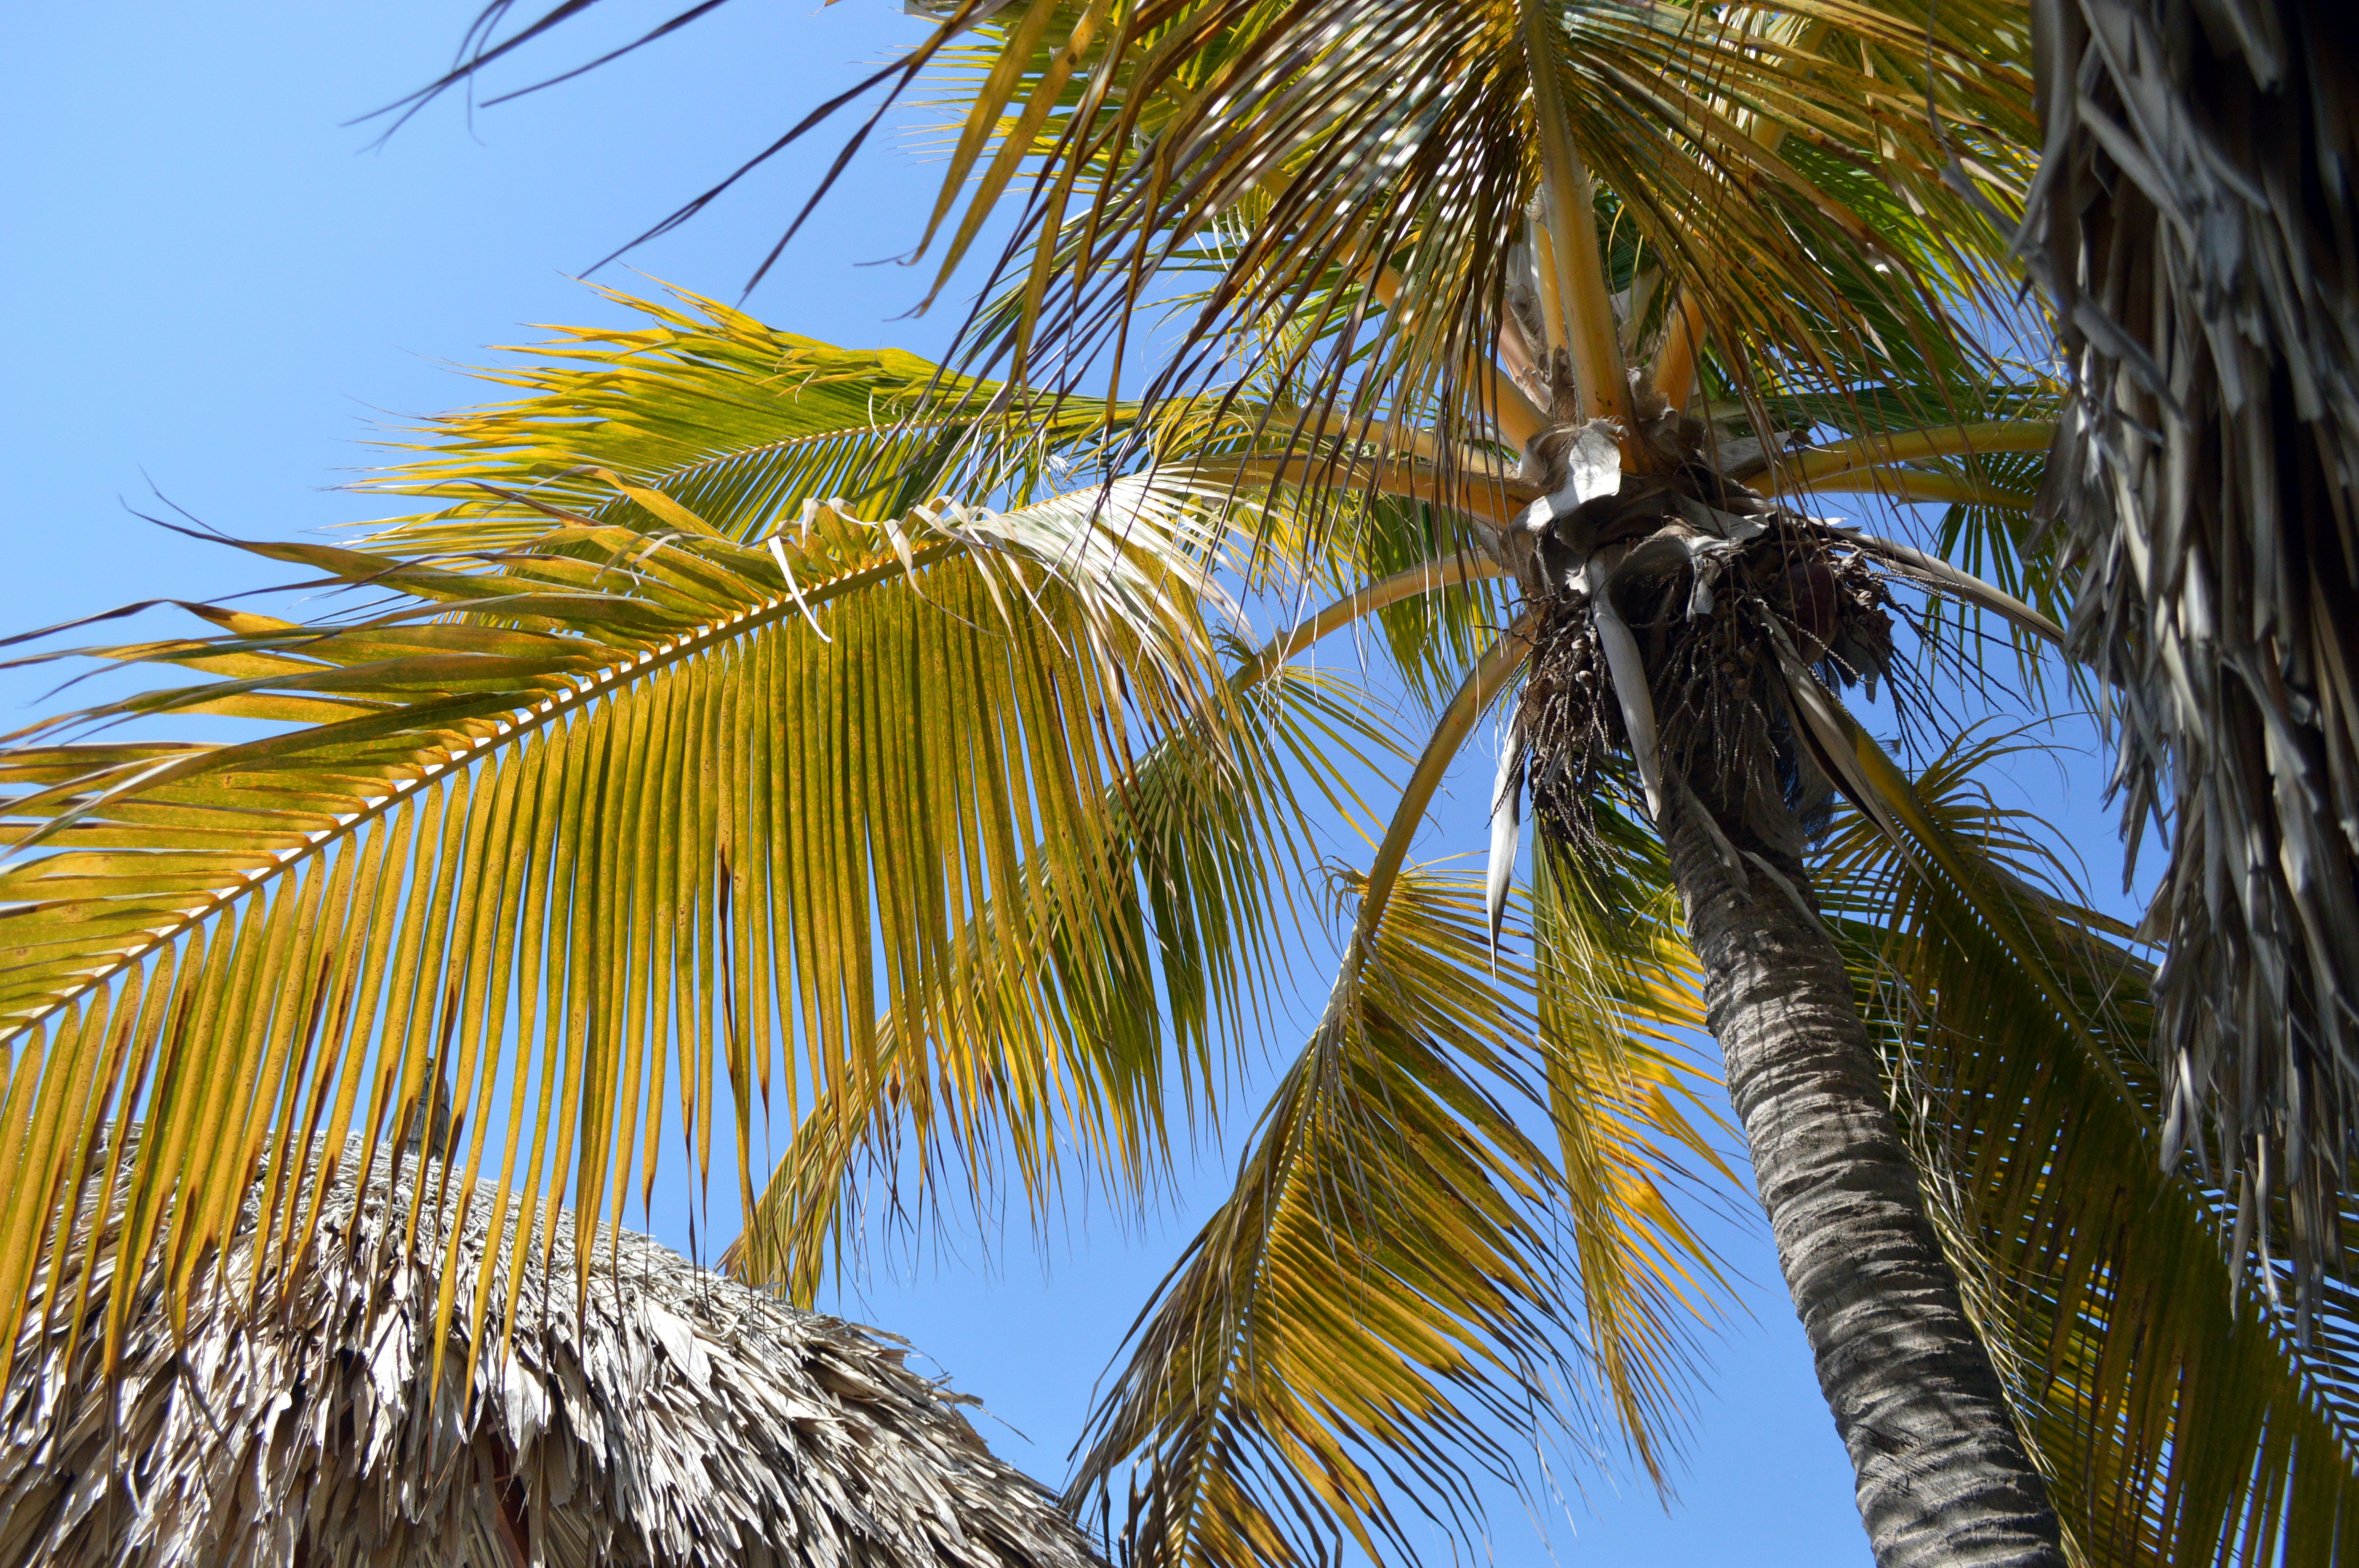
tree, branch, silhouette, light, plant, sky, sunlight, leaf, flower, wind, green, botany, trees, leaves, palms, tropics, palma, flowering plant, date palm, grass family, woody plant, land plant, arecales, palm family, borassus flabellifer